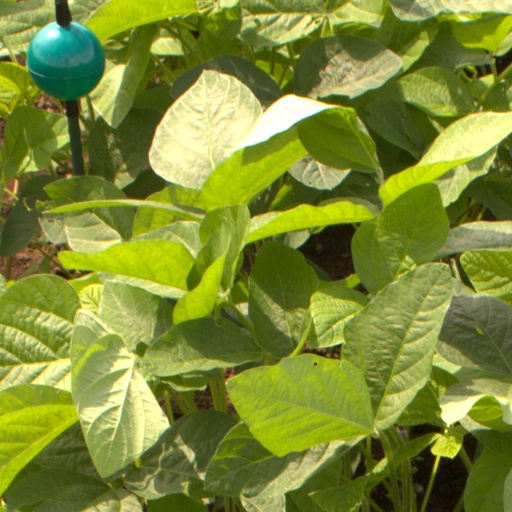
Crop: soybean